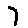
Label: 7